Stuttgart–Horb railway

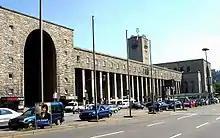
Stuttgart Hauptbahnhof, starting point of the Gäu Railway, and capital of the state of Baden-Württemberg

The Stuttgart–Horb railway steadily ascends from Stuttgart Hbf in a continuous loop around the city centre, which, due to its superb views of the basin of the Stuttgart valley, lent the name "Panoramabahn" to this section, and counts as one of the most beautiful city centre railways in Germany. From the city it heads in a southwesterly direction, and runs alongside the nature park Schönbuch between Böblingen und Herrenberg. From there, the Gäubahn runs through the eponymous Gäu to Eutingen. The route then descends into the Neckar valley as far as Horb and touches the eastern foothills of the Black Forest.